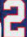
Number: 2